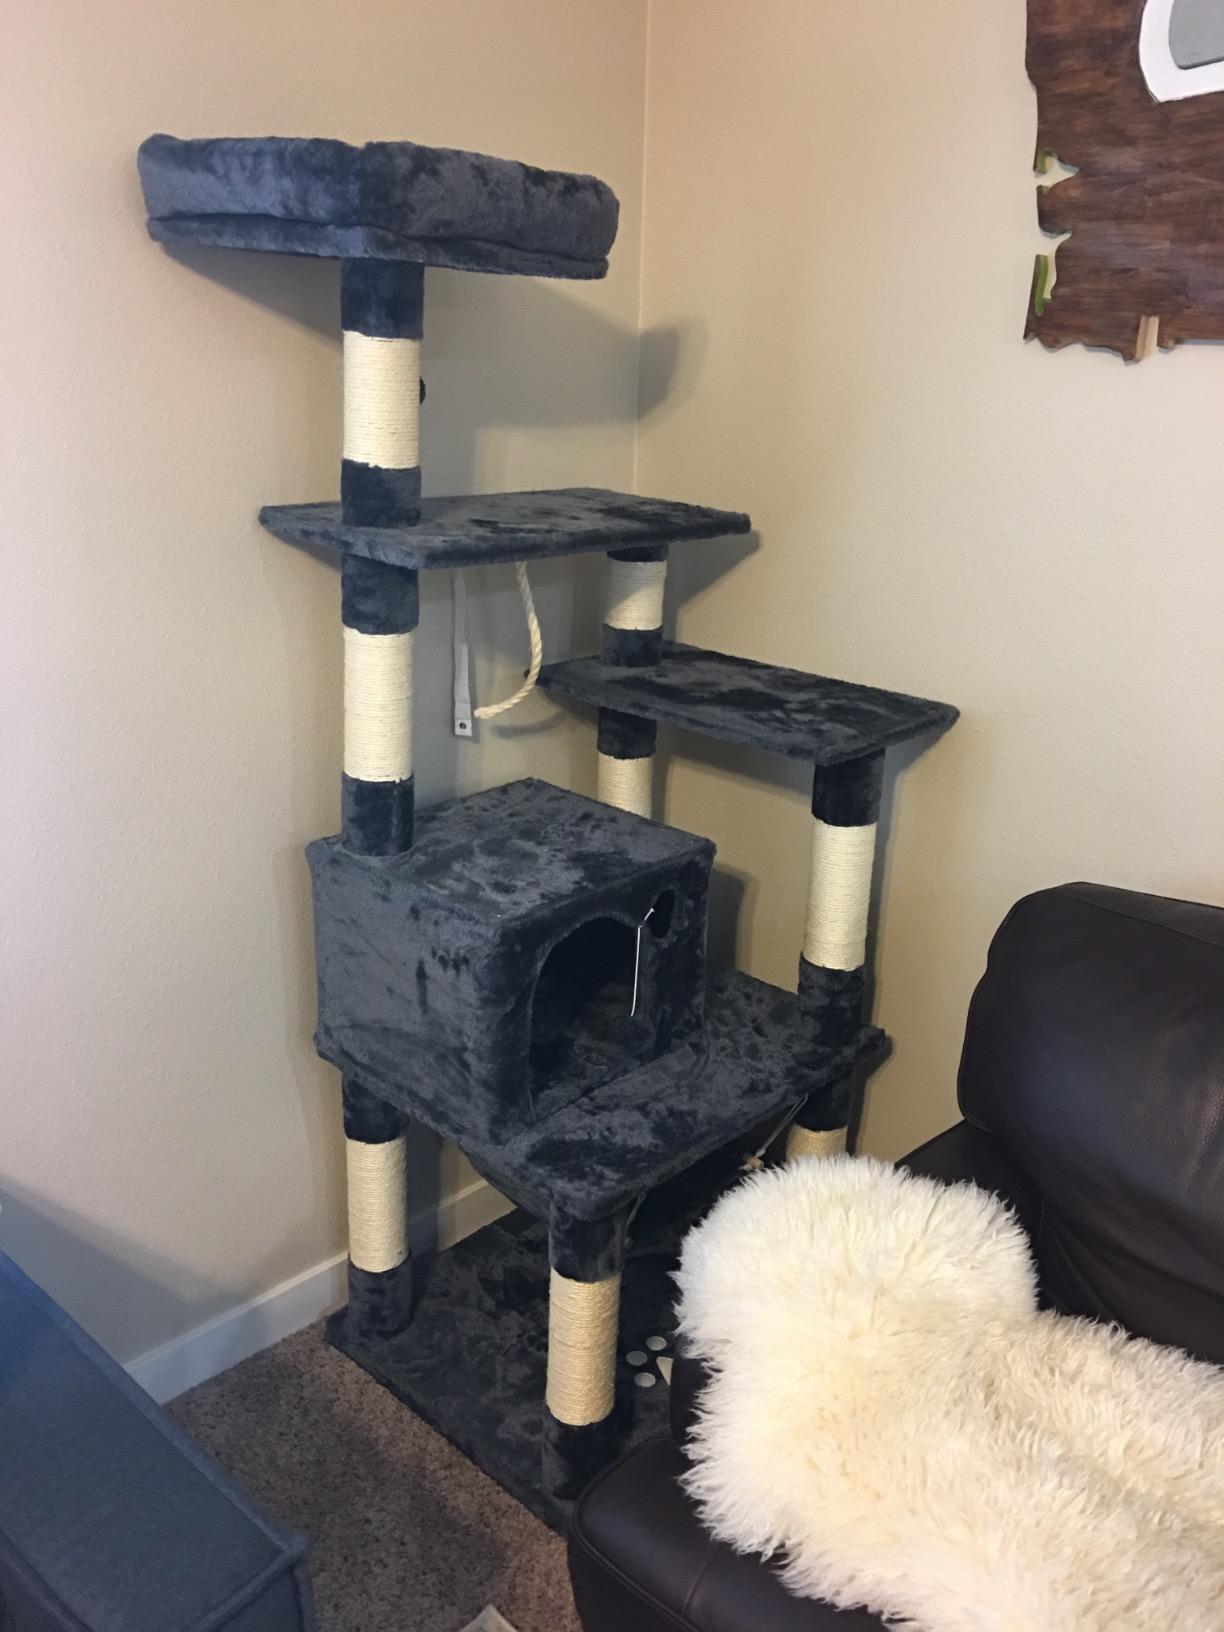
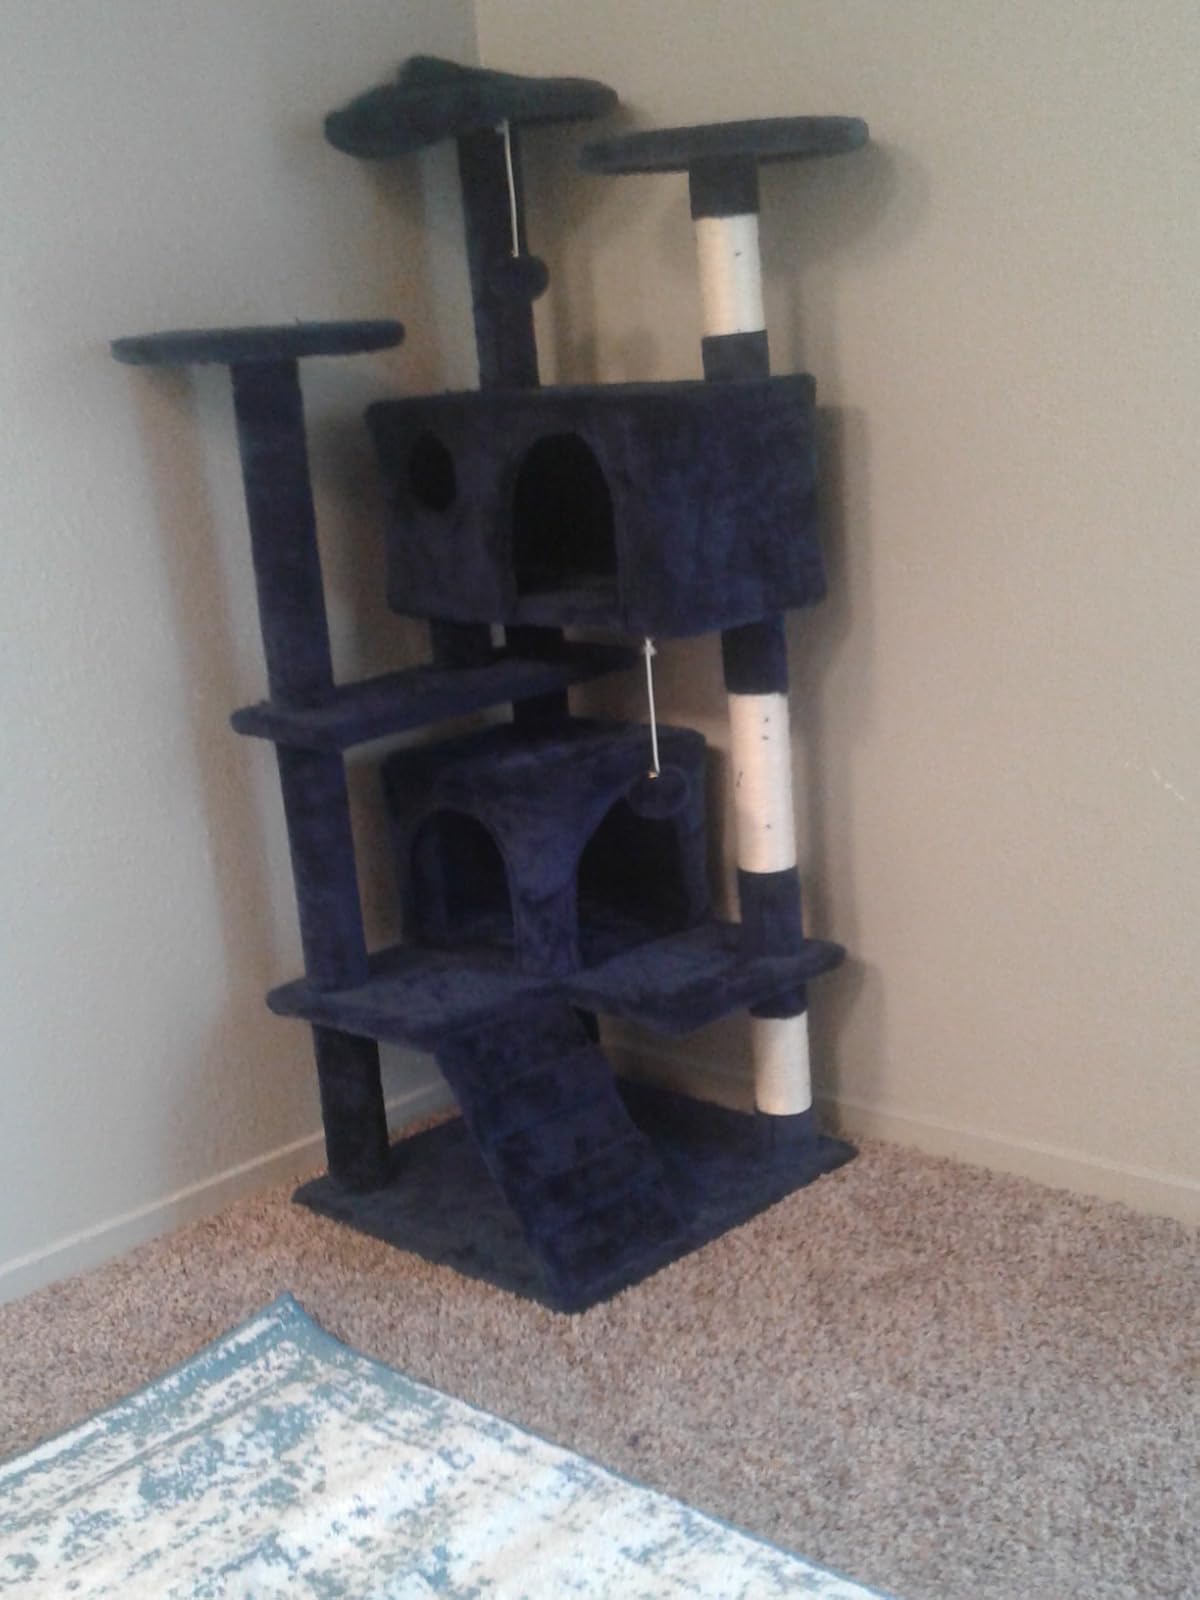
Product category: items_cat tree
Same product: no